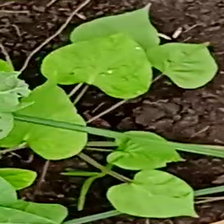
Weed species: Obscure_morning _glory(Ipomoea obscura)